Sebastian Ułamek

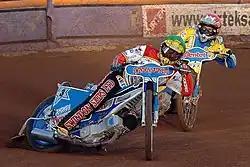
Ulamek riding for Swindon in 2007

Ulamek rode for Swindon Robins from 2006 to 2007 and a six consecutive season with Częstochowa in 2008. He would go on to win two more European Championship pairs in 2008 and 2015. He would also win the Individual Speedway European Championship in 2010.